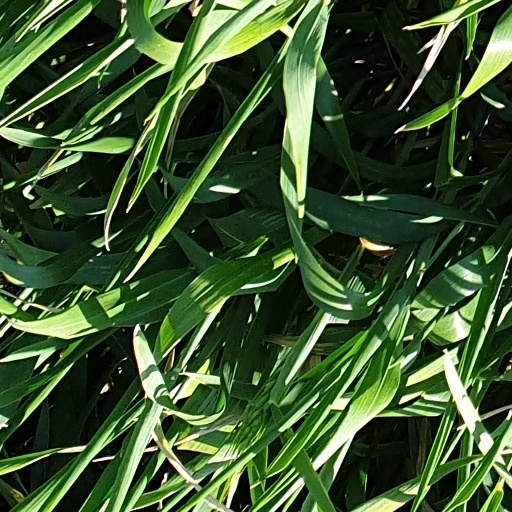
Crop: wheat